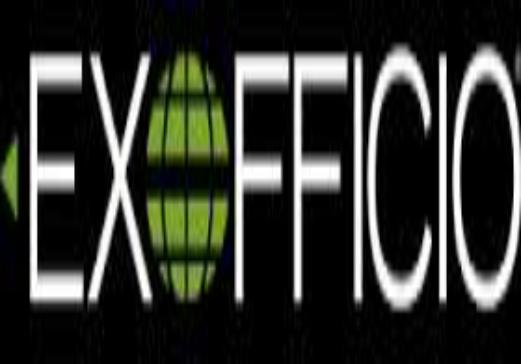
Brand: Exofficio
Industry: Clothes